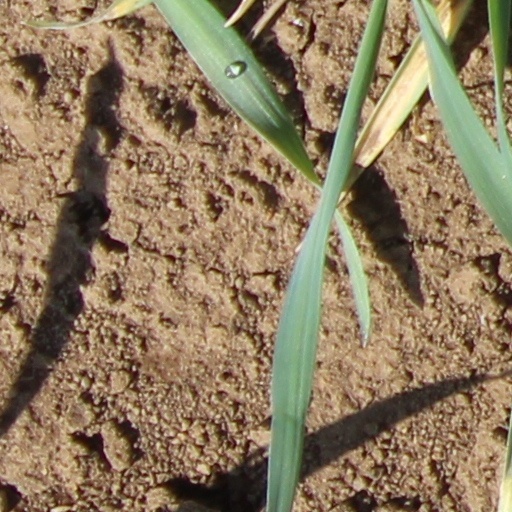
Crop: wheat